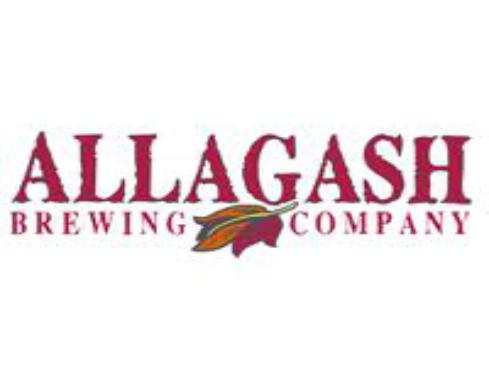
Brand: Allagash
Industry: Food